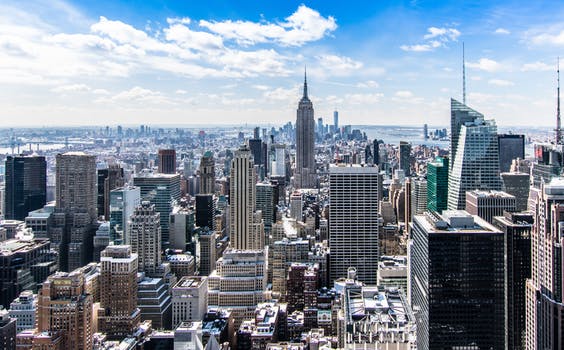
Label: No Watermark